Alexander of Islay, Earl of Ross

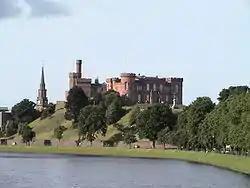
Inverness Castle, the location of Alexander's first captivity. Although the modern castle is not medieval, the site is.

Possibly due to the jealousy of the king's nobles, who had not forgotten Donald of Islay, Lord of the Isles's victory at Harlaw, the king adopted a more hostile attitude towards Donald's son, Alexander. In 1428, James traveled into the north of Scotland both to assert his authority and to bring order to the north. James summoned all the Highland clans to a meeting at Inverness. Alexander and the other clan chiefs traveled in good faith to meet James in August at Inverness, where James was holding court. James however, in a treacherous act typical of his kingship, imprisoned Alexander, his mother Mariota (by whose lineage Alexander claimed Ross) and around fifty of his followers, including his uncle and heir-designate John Mór, in the tower of Inverness Castle.